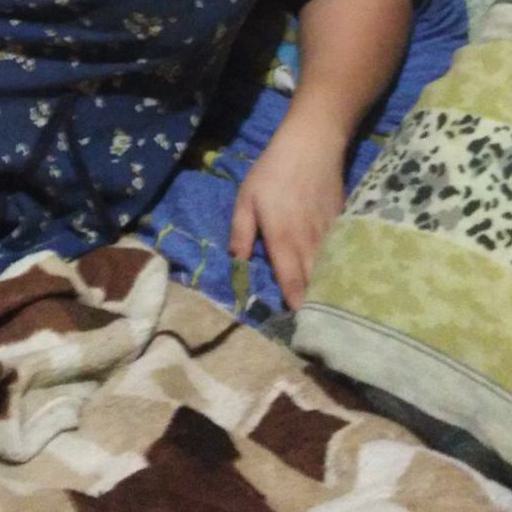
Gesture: no_gesture